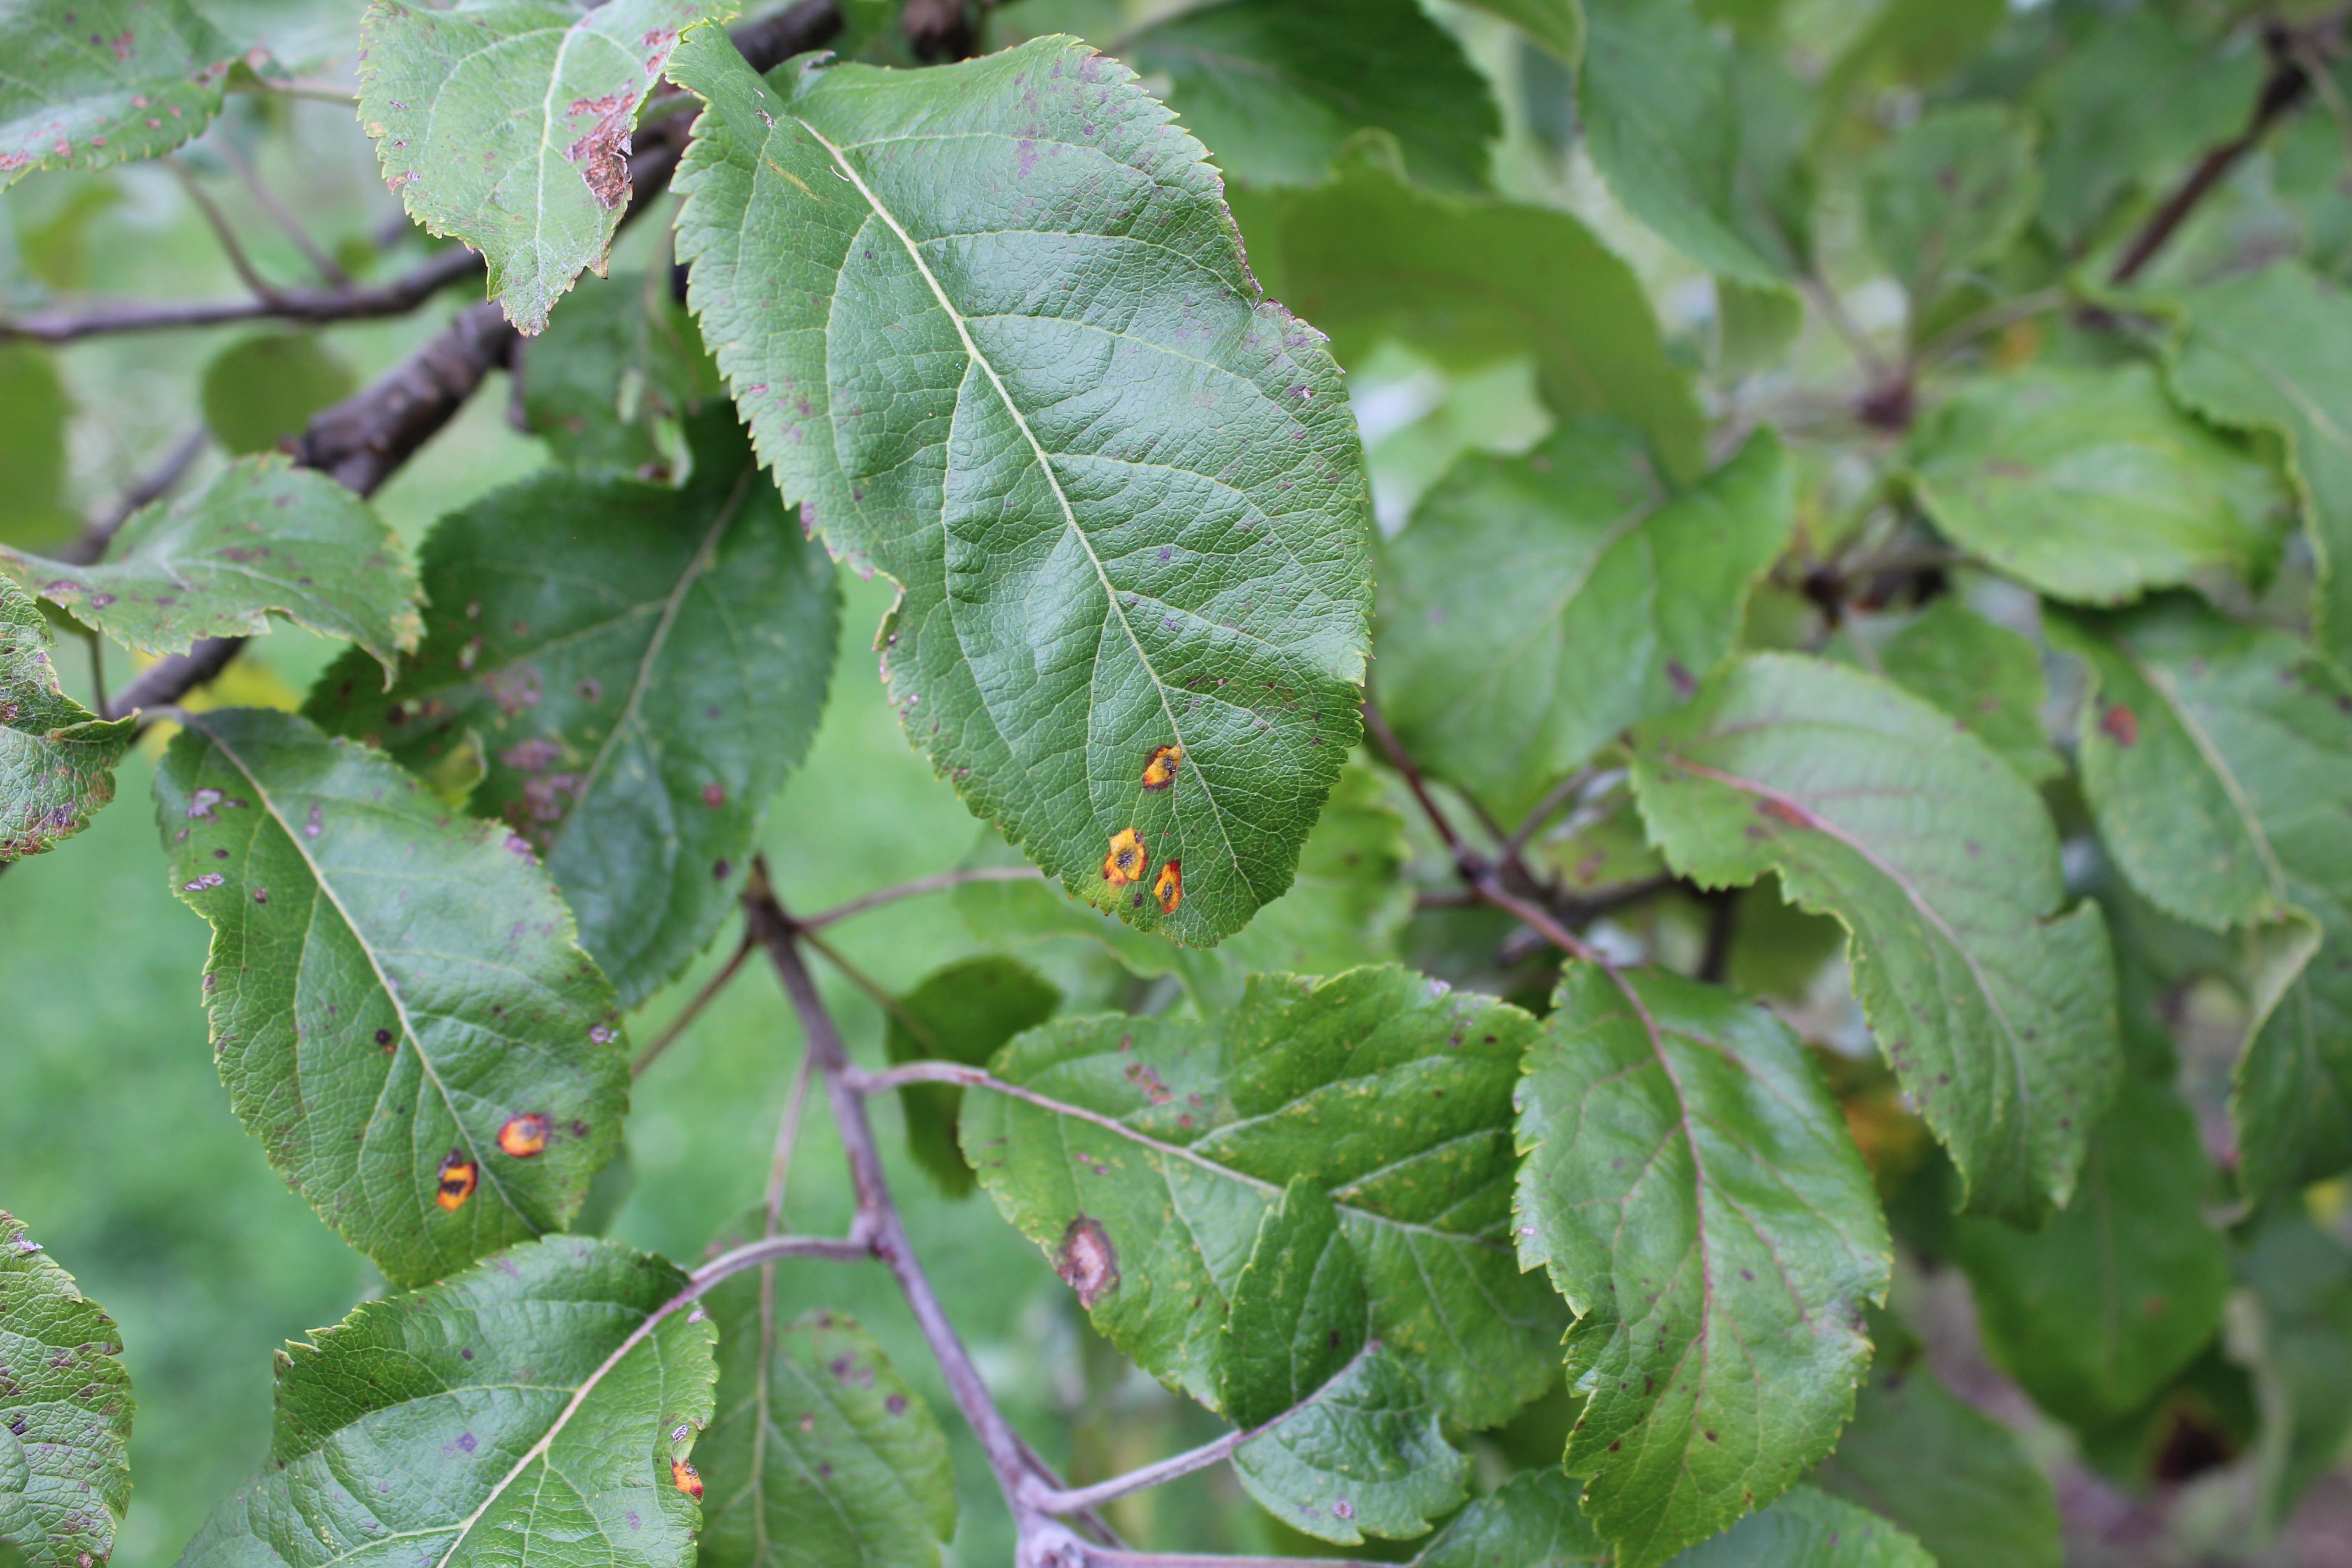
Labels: rust